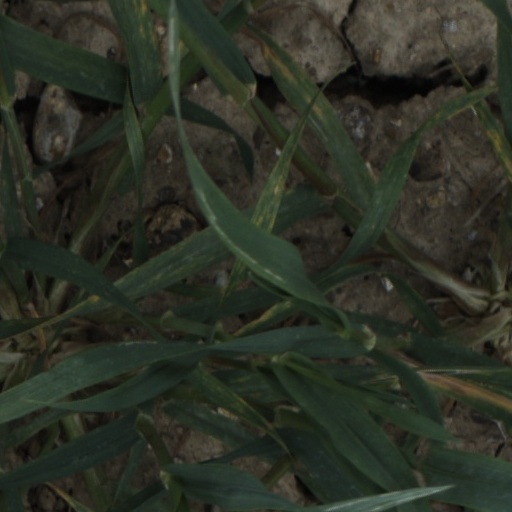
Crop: wheat